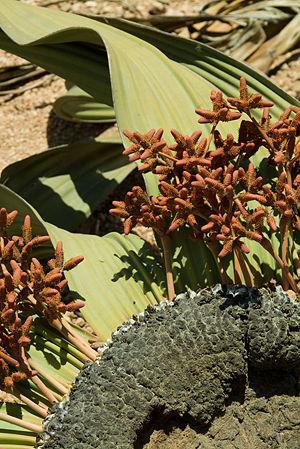
Welwitschia mirabilis est la seule espèce du genre Welwitschia et de la famille des Welwitschiacées.